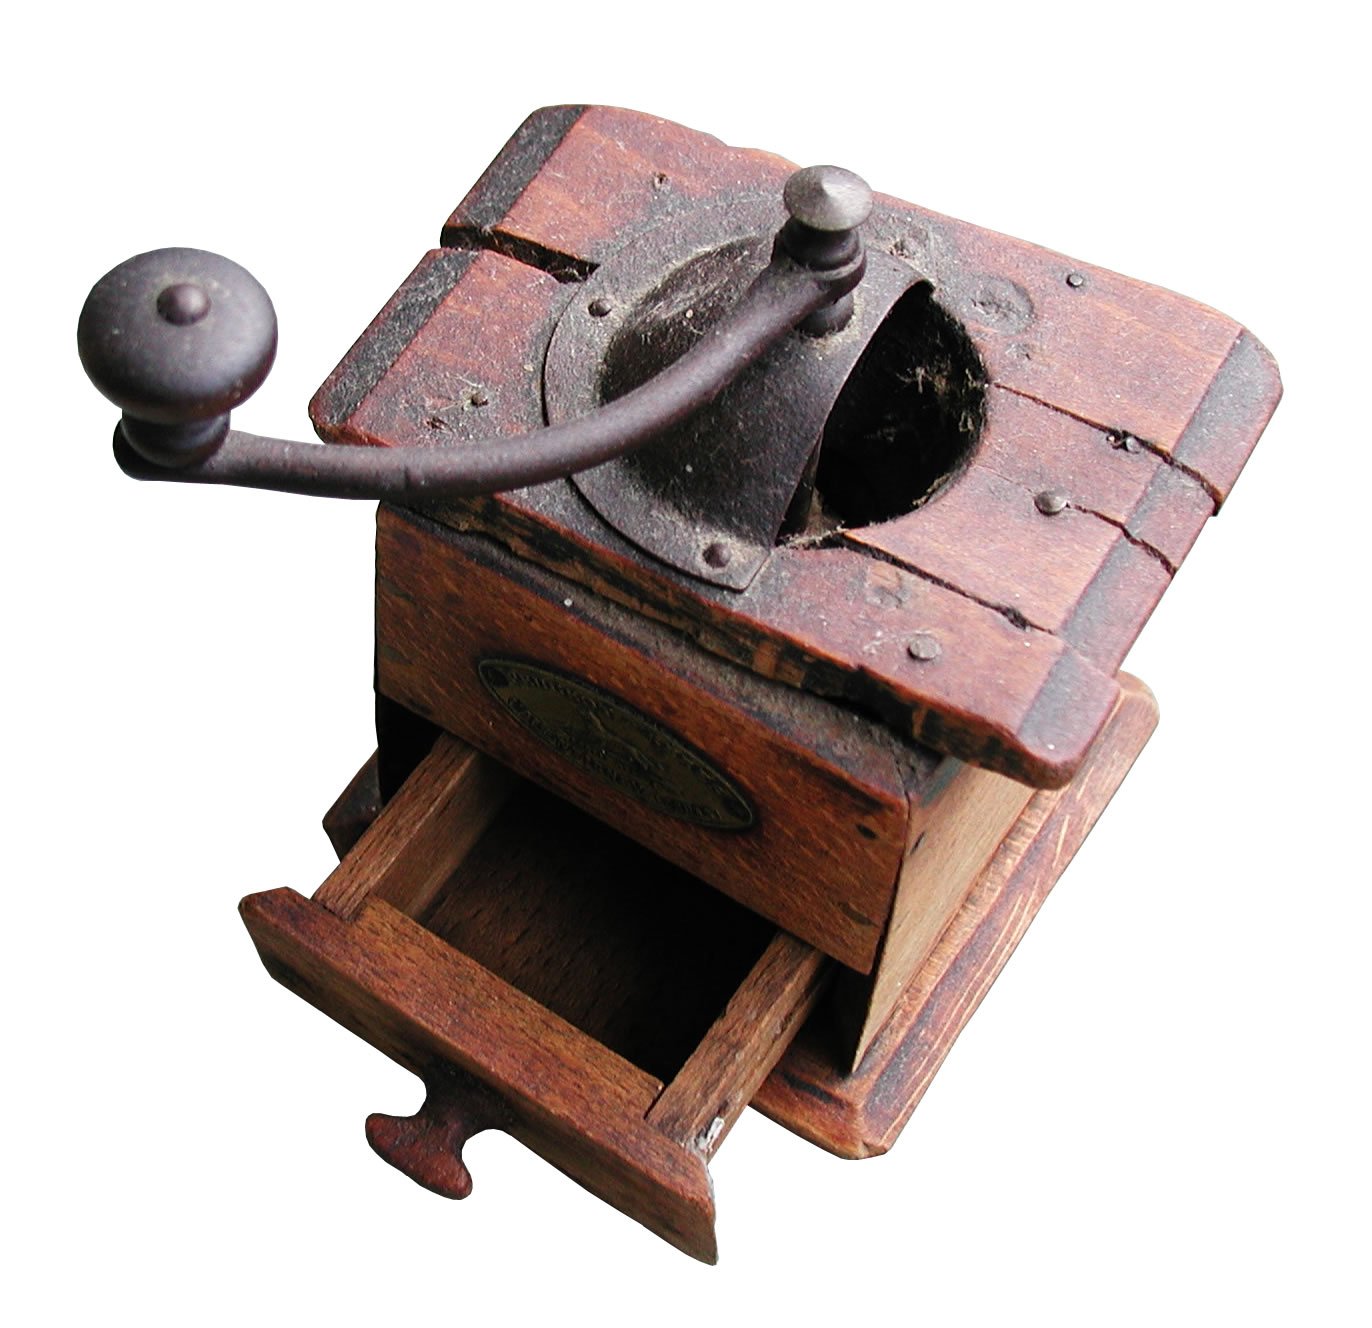
coffee, wood, tea, old, aroma, brown, drink, product, caffeine, grinder, crank, manually, man made object